Vicki Pepperdine

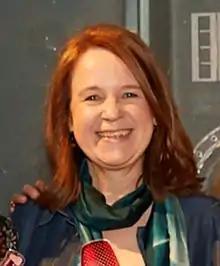
Vicki Pepperdine in May 2019

Vicki Pepperdine (born 24 July 1961) is an English comedy actress and writer. She was nominated for two BAFTA TV Awards for co-writing the BBC sitcom "Getting On" (2009–12), and was also nominated for a British Comedy Award for her portrayal of Pippa Moore in the series.